(612584) 2003 QX113

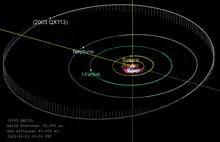
Orbital diagram of

It is classified as a scattered disc object, or "near-scattered" object in the classification of the Deep Ecliptic Survey, that still gravitationally interacts with Neptune (30.1 AU) due to its relatively low perihelion of 37.7 AU, contrary to the extended-scattered/detached objects and sednoids which never approach Neptune as close. It has also been described as a "detached classical belt object" by the discovering Canada–France Ecliptic Plane Survey (CFEPS), that are objects with a semi-major axis beyond the 2:1 mean-motion resonance (i.e. beyond the twotino population at 47.8 AU) and with an eccentricity larger than 0.24. It was furthest object discovered in CFEPS.